Suitable age and discretion

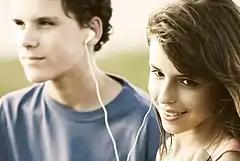
Two adolescents listening to music using earphones

Suitable age and discretion is both a legal definition of maturity (and by contrast immaturity), and an alternate method of service of process by which a process server can leave a summons, subpoena, or complaint with a person living at the residence of the defendant.